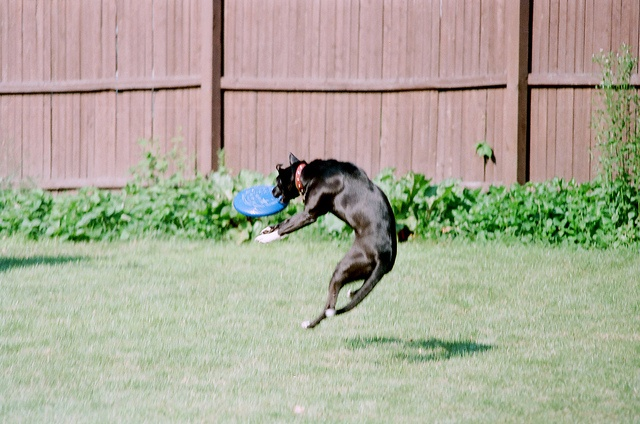
A dog jumping into the air catching a blue Frisbee in it's mouth.
A dog catches a frisbee in the air.
A dog catching a Frisbee in a fenced in area.
A dog catches a Frisbee midair in the backyard.
A dog jumps in the air and grabs a blue frisbee.